Diamante Medaglia Faini

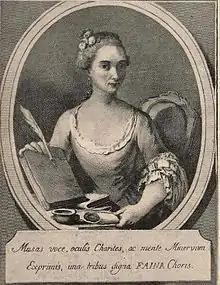
Diamante Medaglia Faini

Diamante Medaglia Faini (28 August 1724 – 13 June 1770) was an Italian poet. She was a member of the academies Accademia degli Agiati (1751), Accademia degli Orditi in Padua, under the name Nisea Corcirense, and Accademia dell'Arcadia in Rome (1757). She was known for her love poems, and also composed sonnets and madrigals.